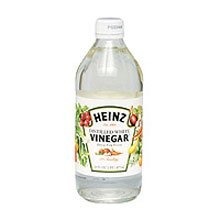
Item Name: White Vinegar, 16 Ounce -- 12 Case
Value: 12.0
Unit: Count

Price: 38.235